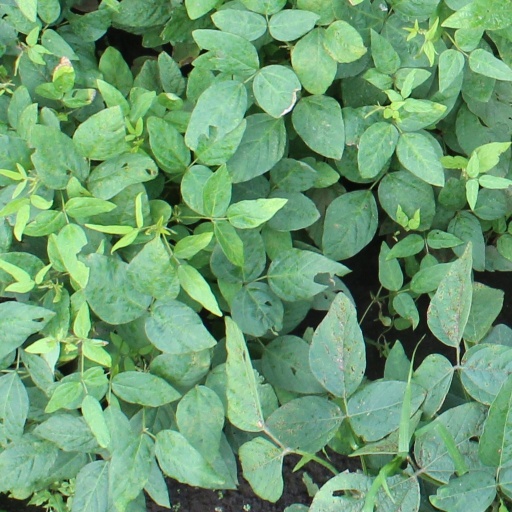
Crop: soybean